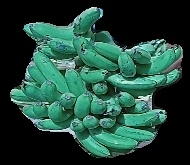
Variety: pachbale
Grade: grade3